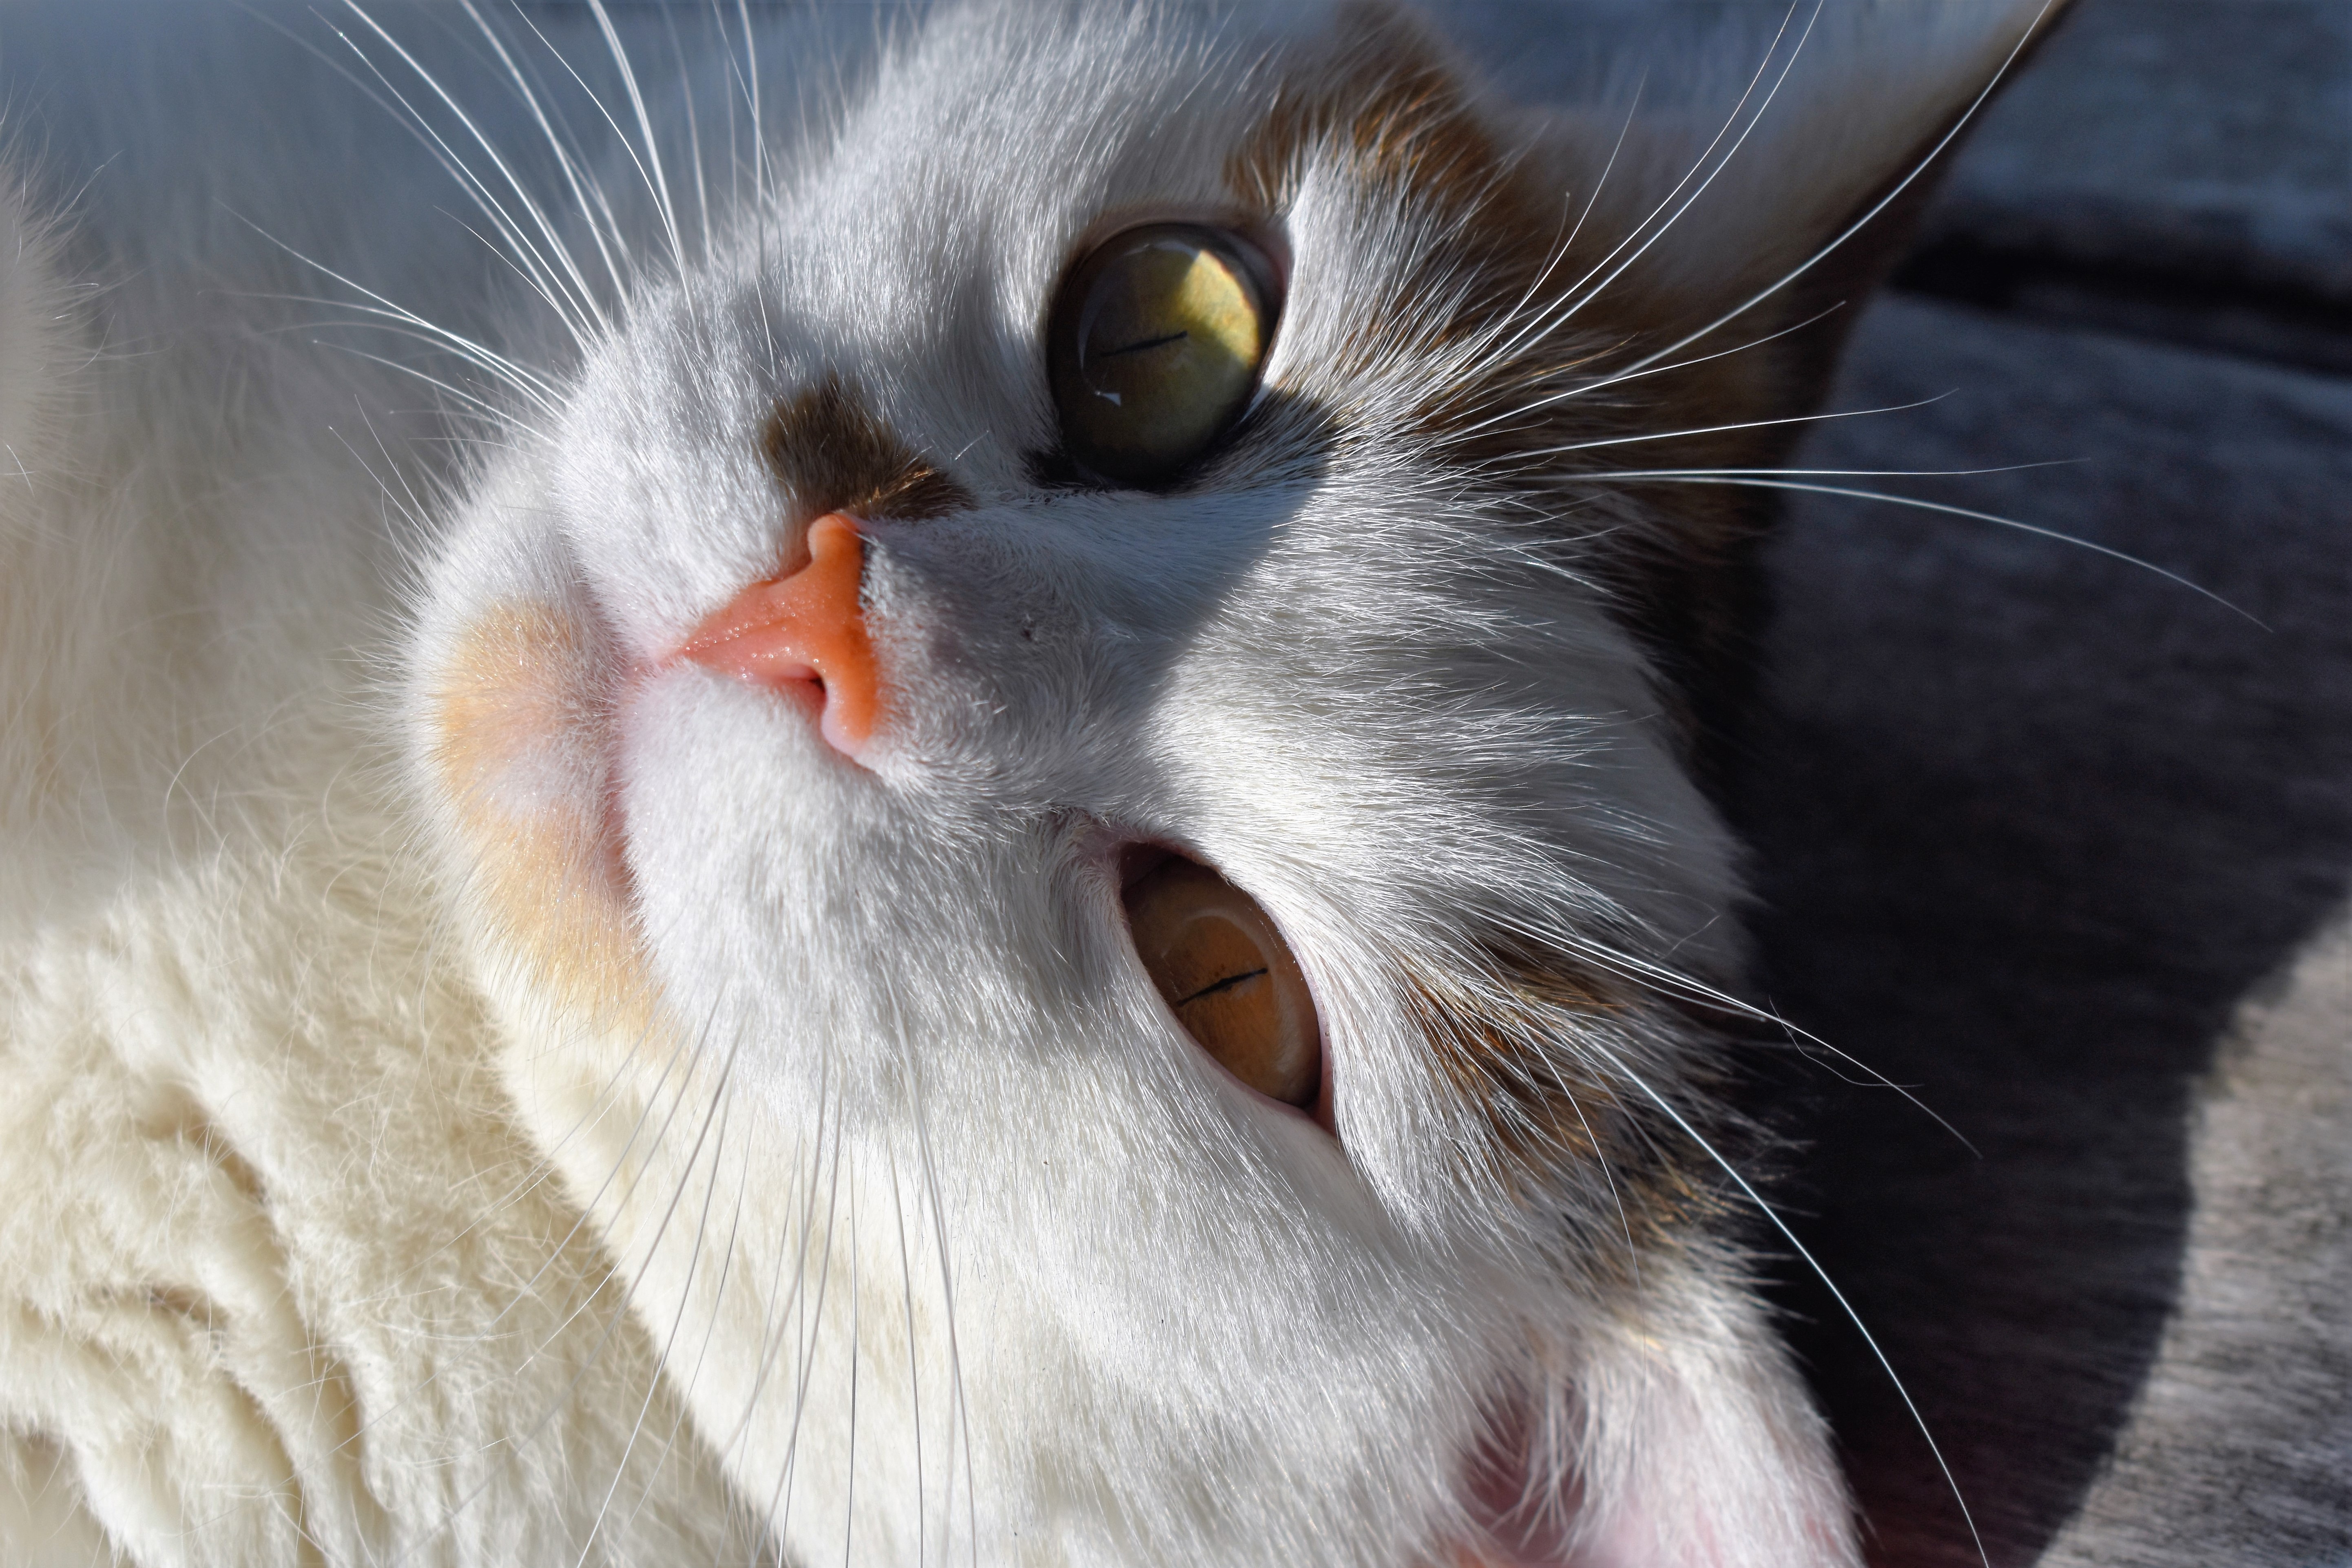
white, animal, cat, mammal, rest, close, fauna, close up, nose, whiskers, snout, eye, vertebrate, tired, organ, lying, domestic cat, macro photography, small to medium sized cats, cat like mammal